Maternal behavior in vertebrates

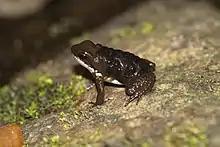
"Colosthethus panamansis" carrying her tadpoles on her back.

Frogs have developed many different maternal behaviors across varying species. The most common maternal behavior among frogs is egg attendance, wherein the mother will remain near her eggs as they develop to protect them from predators. A mother may also stay with her clutch in order to prevent desiccation, as she can rehydrate them by positioning themselves above the eggs, a behavior known as ventral brooding. Some species have also been observed oxygenating their eggs by moving them around occasionally. Frogs of the genus Hemiphractus carry their eggs around on their back until they hatch. Some species of this genus develop a dorsal pouch to carry their young inside while other leave them exposed. Some frogs, such as poison dart frogs, will lay unfertilized eggs for her clutch to eat.